Hamsa Upanishad

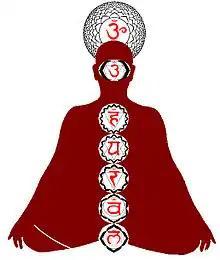
Yogin with six chakras

Chapter 3 of the text describes a tantra process to energize the chakras. With the heels pressed at the anal opening, raise your breathing from the “Muladhara chakra” (located just below spinal cord) towards the "Svāḍhishthāna" (located near the genital organ), circumambulate there three times, then raise it to the “Maṇipūraka” (solarplexes or navel chakra). The yogi then raises the breath to the “Anāhata” (located in the heart), cross it and then having placed “prana” (life force) in “Viśuḍḍhi” (throat chakra at root of the neck), then lead the breath to “Ājñā” (third-eye chakra between the two eyebrows), and contemplate on "Brahmarandhra" (the thousand petalled crown chakra, which is located at the top of the head). Thus must the Yogin begin meditating, "The three matras (Om, Brahman) is me". The yogi, asserts the text, should think about the Om reverberation, for that is Brahman, the highest Atman.